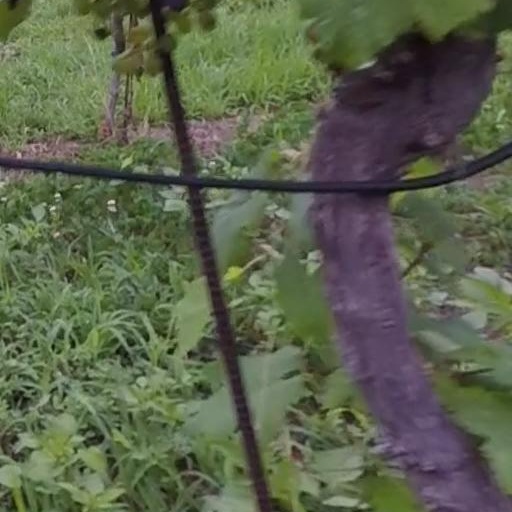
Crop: grape